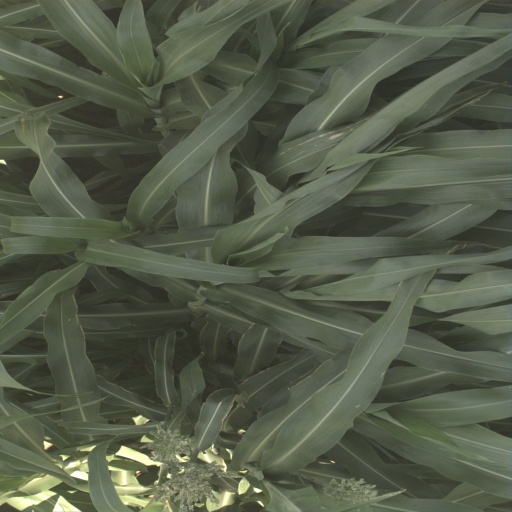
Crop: sorghum